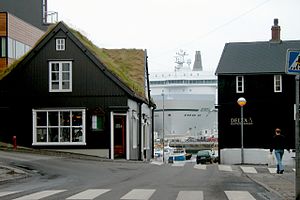
Thorshavn / Infrastruktur
Færgen Norröna ved kaj i Tórshavn, set fra Áarvegur. Café Natúr til venstre, Áarstova til højre
Thorshavn, blandt færinger som regel blot kaldet Havn, er hovedstaden på Færøerne og ligger på østkysten af øgruppens største ø, Streymoy, i læ af øen Nólsoy. Byen er med sine 19.165 indbyggere, og 21.078 indbyggere i kommunen, desuden Færøernes største by og kommune og landets kulturelle, økonomiske og trafikale centrum. Thorshavn består af midtbyen, den sydlige forstad Argir og de to nordlige forstæder Hoyvík og Hvítanes, der er beliggende på et fladt område omkranset af bjerge og hav.